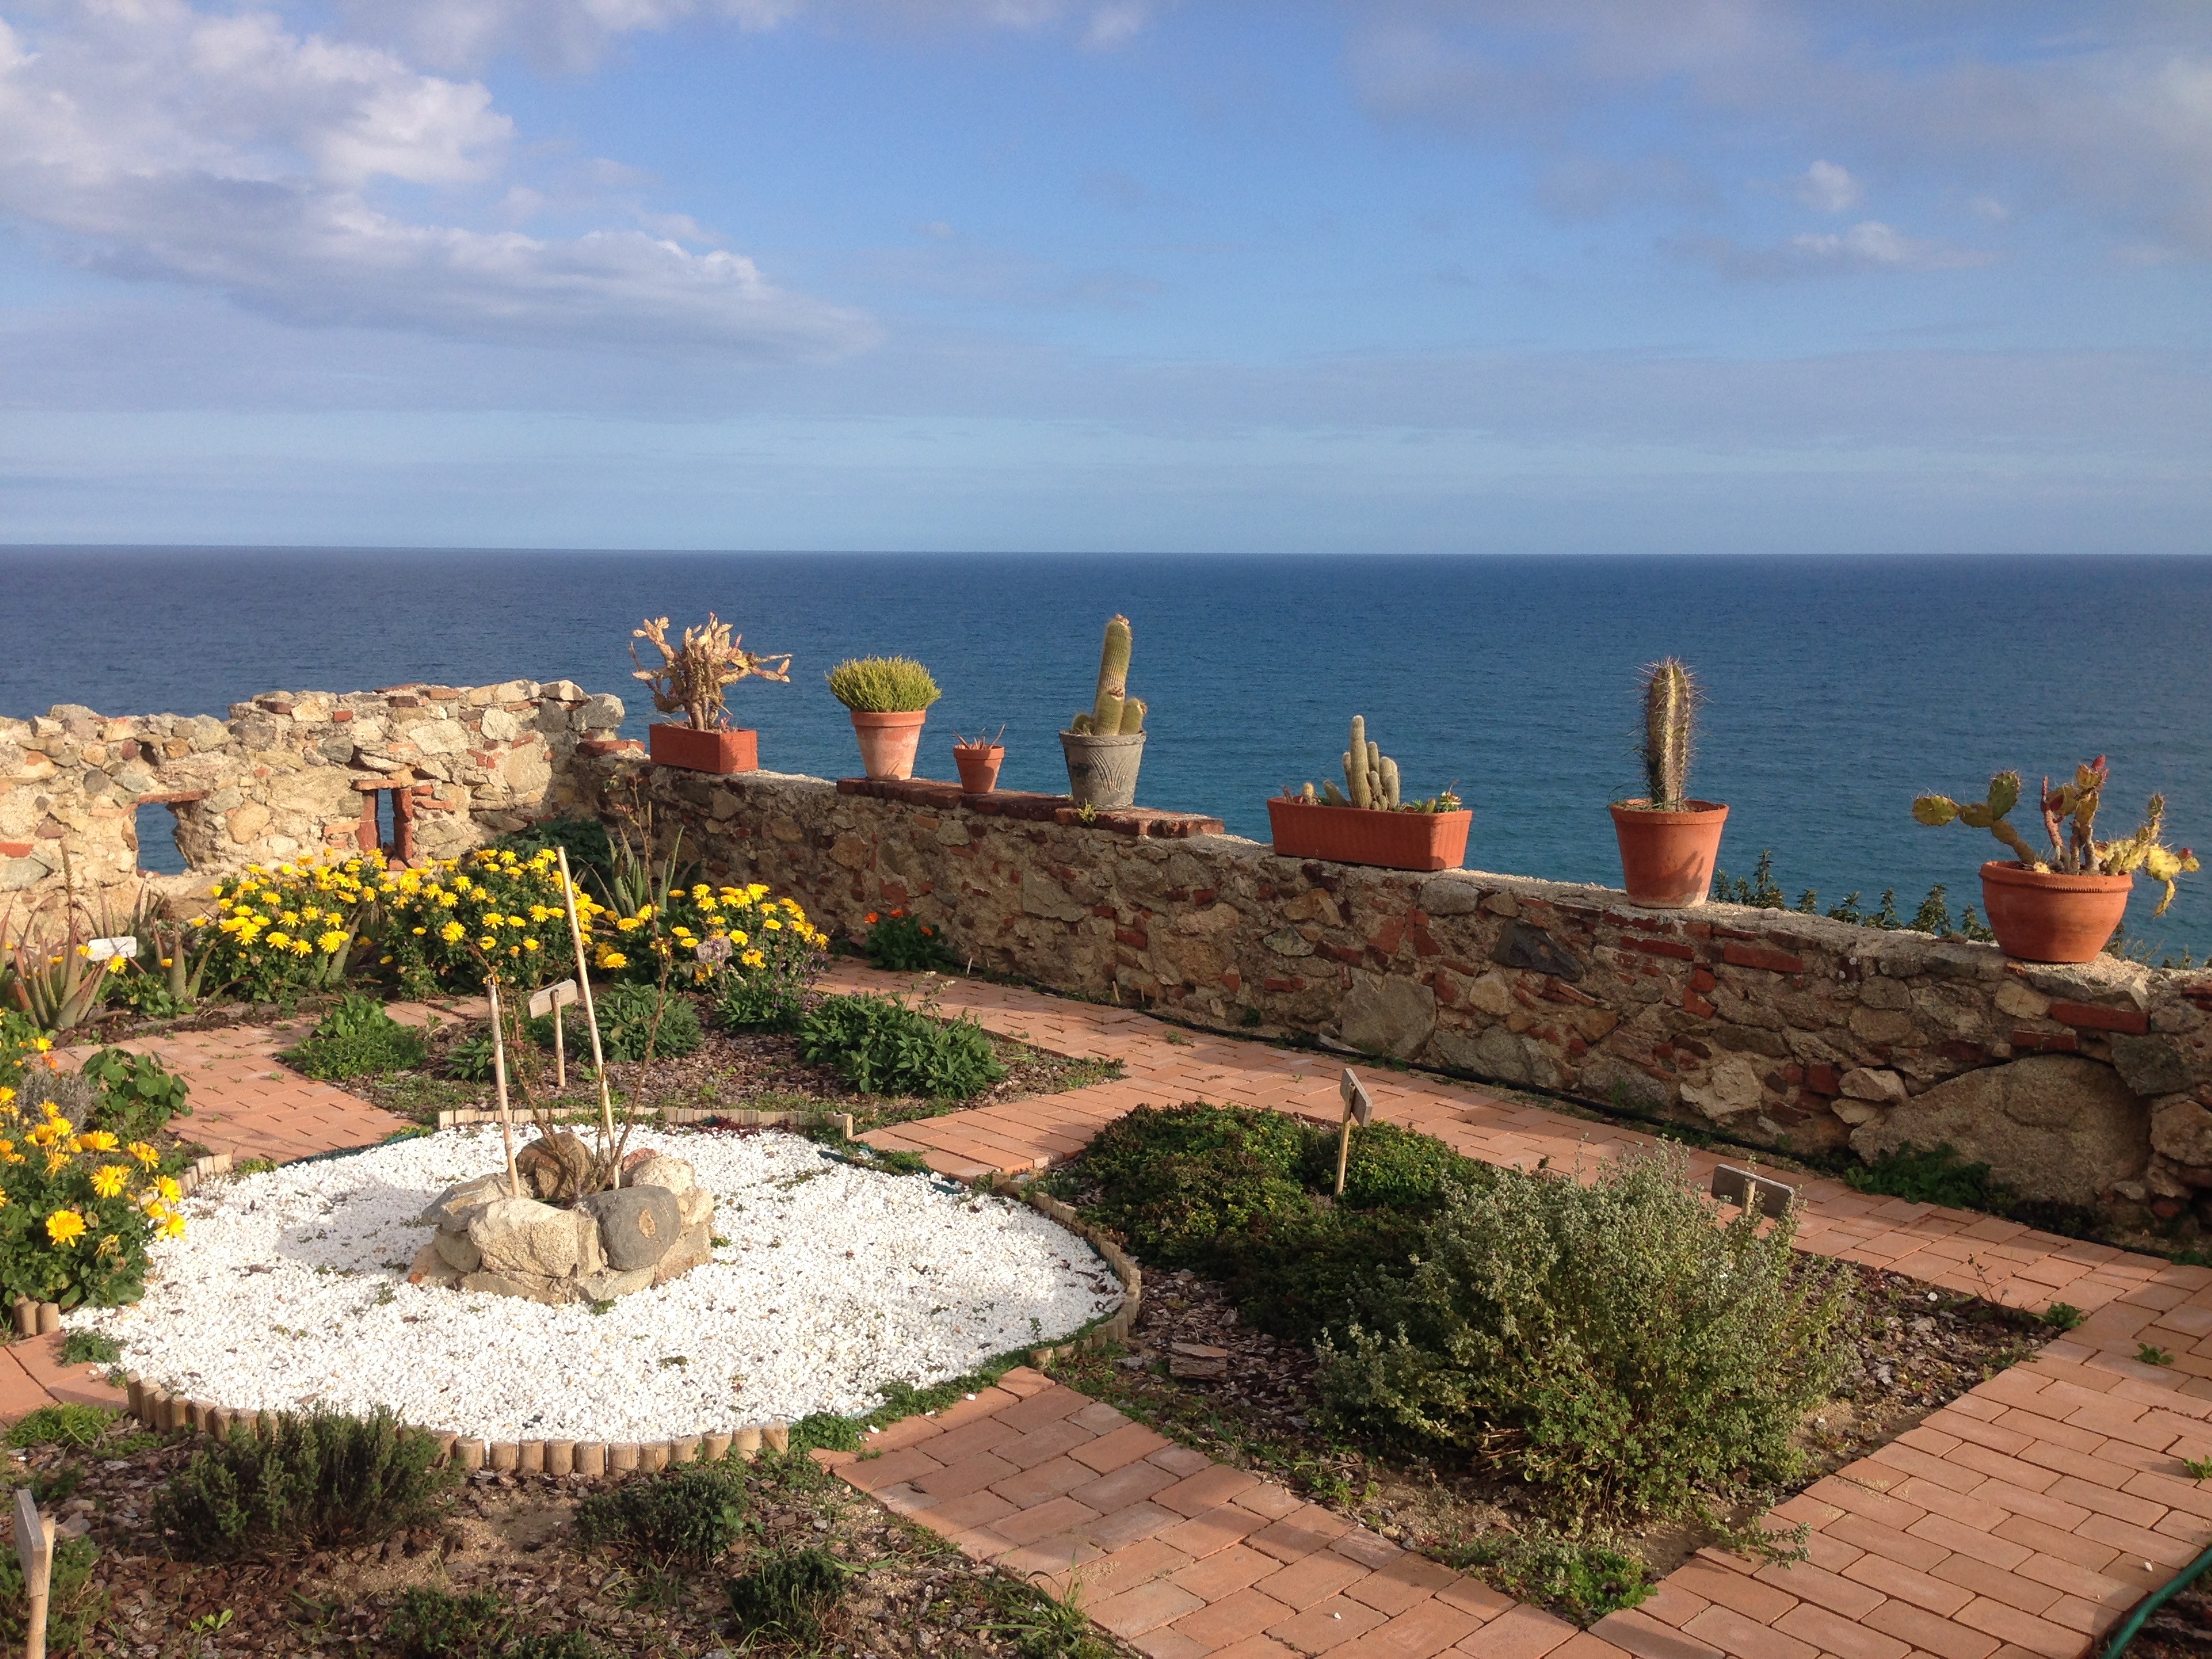
beach, sea, coast, ocean, plant, shore, building, summer, vacation, rural, green, mediterranean, tower, bay, garden, tourism, terrain, cape